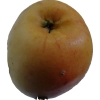
Label: apple